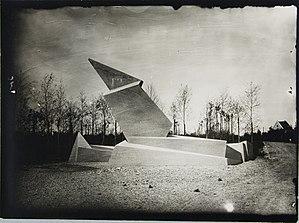
L'architecture expressionniste est un mouvement architectural qui se développa en Europe du Nord pendant les premières décennies du XXᵉ siècle en parallèle avec l'expressionnisme dans les arts appliqués et vivants.
Le Monument aux morts de mars est une œuvre de Walter Gropius datant de 1922. Il s'agit d'une sculpture qui se trouve dans le cimetière historique de Weimar.
Walter Gropius est un architecte, designer et urbaniste allemand, naturalisé américain en 1944. Il est le fondateur du Bauhaus, mouvement clé de l'art européen de l'entre-deux-guerres, qui jette les bases du style international. Théoricien du design, il promeut toute sa vie les concepts de rationalisme, de fonctionnalisme et de standardisation.